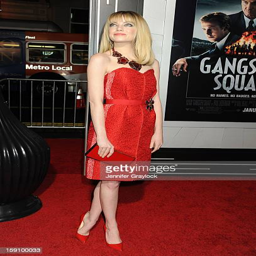
actor attends the premiere held